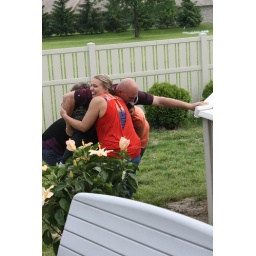
The girls trying to get the coach in the pool... Without any luck... :(